La cumparsita

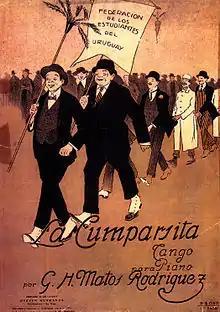
Title page of Uruguayan sheet music

"La cumparsita" ("little street procession", a grammatical diminutive of la comparsa) is a tango written in 1916 by the Uruguayan musician Gerardo Matos Rodríguez. It is among the most famous and recognizable tangos of all time. Roberto Firpo, director and pianist of the orchestra that premiered the song, added parts of his tangos "La gaucha Manuela" and "Curda completa" to Matos' carnival march ("La cumparsita"), resulting in "La cumparsita" as it is currently known. "La cumparsita" was first played in public in the old Café La Giralda in Montevideo, Uruguay. The Tango Museum of Montevideo stands currently on that site.